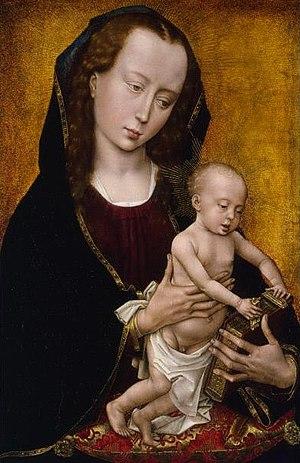
La Bibliothèque Huntington est un centre d'enseignement et de recherche créé par Henry E. Huntington et Arabella Huntington à San Marino, en Californie, aux États-Unis. En plus de la bibliothèque, le site abrite une importante collection de portraits anglais et de meubles français du XVIIIᵉ siècle. Les jardins botaniques disposent de la plus grande collection de cycas d'Amérique du Nord.
Portrait de Philippe de Croÿ est un tableau du peintre flamand Rogier van der Weyden. Huile sur panneau réalisée vers 1460, le portrait représente Philippe Iᵉʳ de Croÿ, 2ᵉ comte de Chimay, chambellan du duc de Bourgogne Philippe le Bon, à l'époque où il n'était connu que sous le titre de « sire de Sempy » puis « sire de Quiévrain », un fief hainuyer hérité de sa mère, née Lalaing.
La Vierge à l'Enfant est un tableau du peintre primitif flamand Rogier van der Weyden daté d'après 1454 et actuellement conservé au Musée des beaux-arts de Houston.